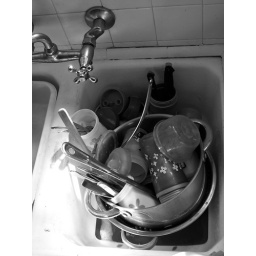
still life in my kitchen sink